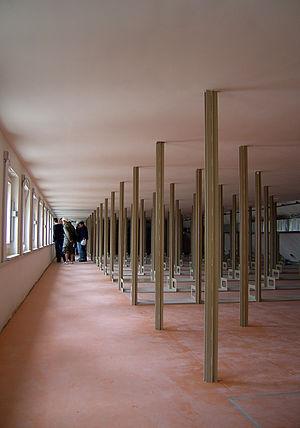
Système de rayonnage, structure pour des rayons métalliques à crémaillère dits ""rayons Lipman en 2008 après la rénovation du magasin de la Staatsbibliothek zu Berlin (Haus Unter den Linden"